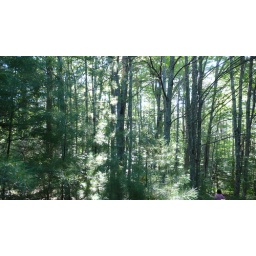
the hill below mom's house in north gorham